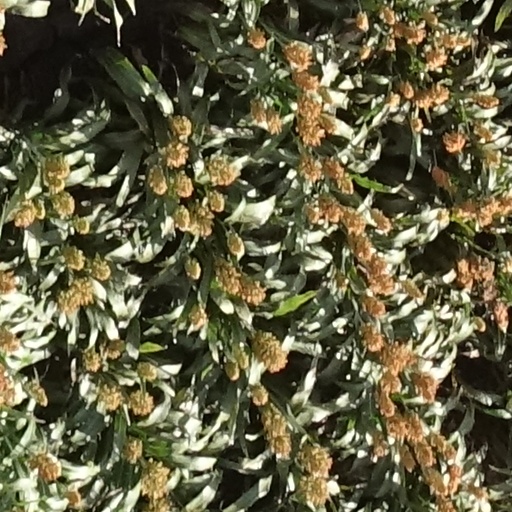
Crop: sorghum